John McGuinness (motorcyclist)

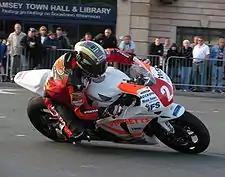
McGuinness during practice for the 2010 Isle of Man TT.

McGuinness was confirmed as part of the HM Plant Honda team for the North West 200 and Isle of Man TT events, also he is confirmed with Padgetts Motorcycles (Padgetts Grand Prix). Entered in the British superstock championship alongside new team mate's Glen Richards and Ian Hutchinson (road racing events).